Lucie Granier

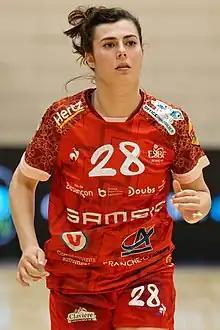
Granier in 2022

Lucie Granier (born 11 June 1999) is a French handball player for Metz Handball and the French national team.